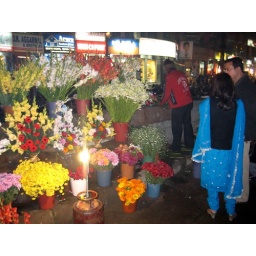
That evening we stopped by a flower stand and had a bouquet made to take as a gift to Mr. and Mrs. Goswami.